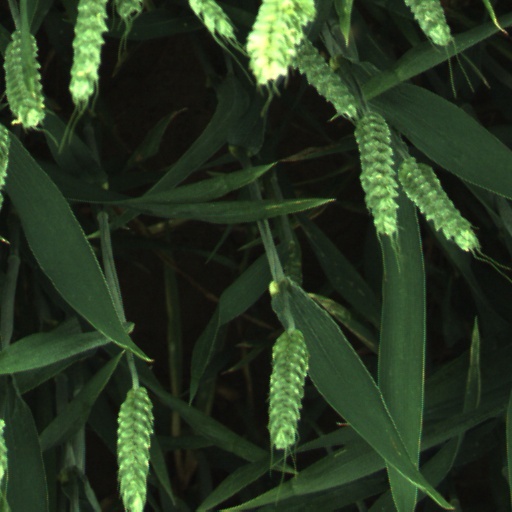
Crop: wheat